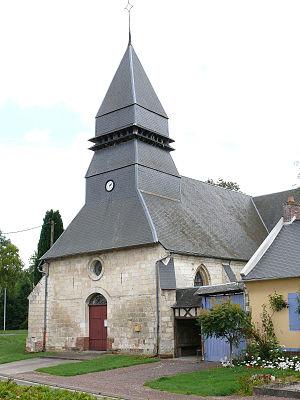
Thoix est une commune française située dans le département de la Somme, en région Hauts-de-France.